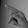
ASL letter: P